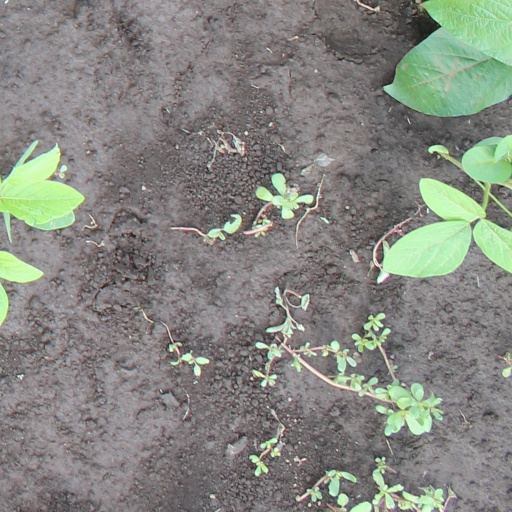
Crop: soybean